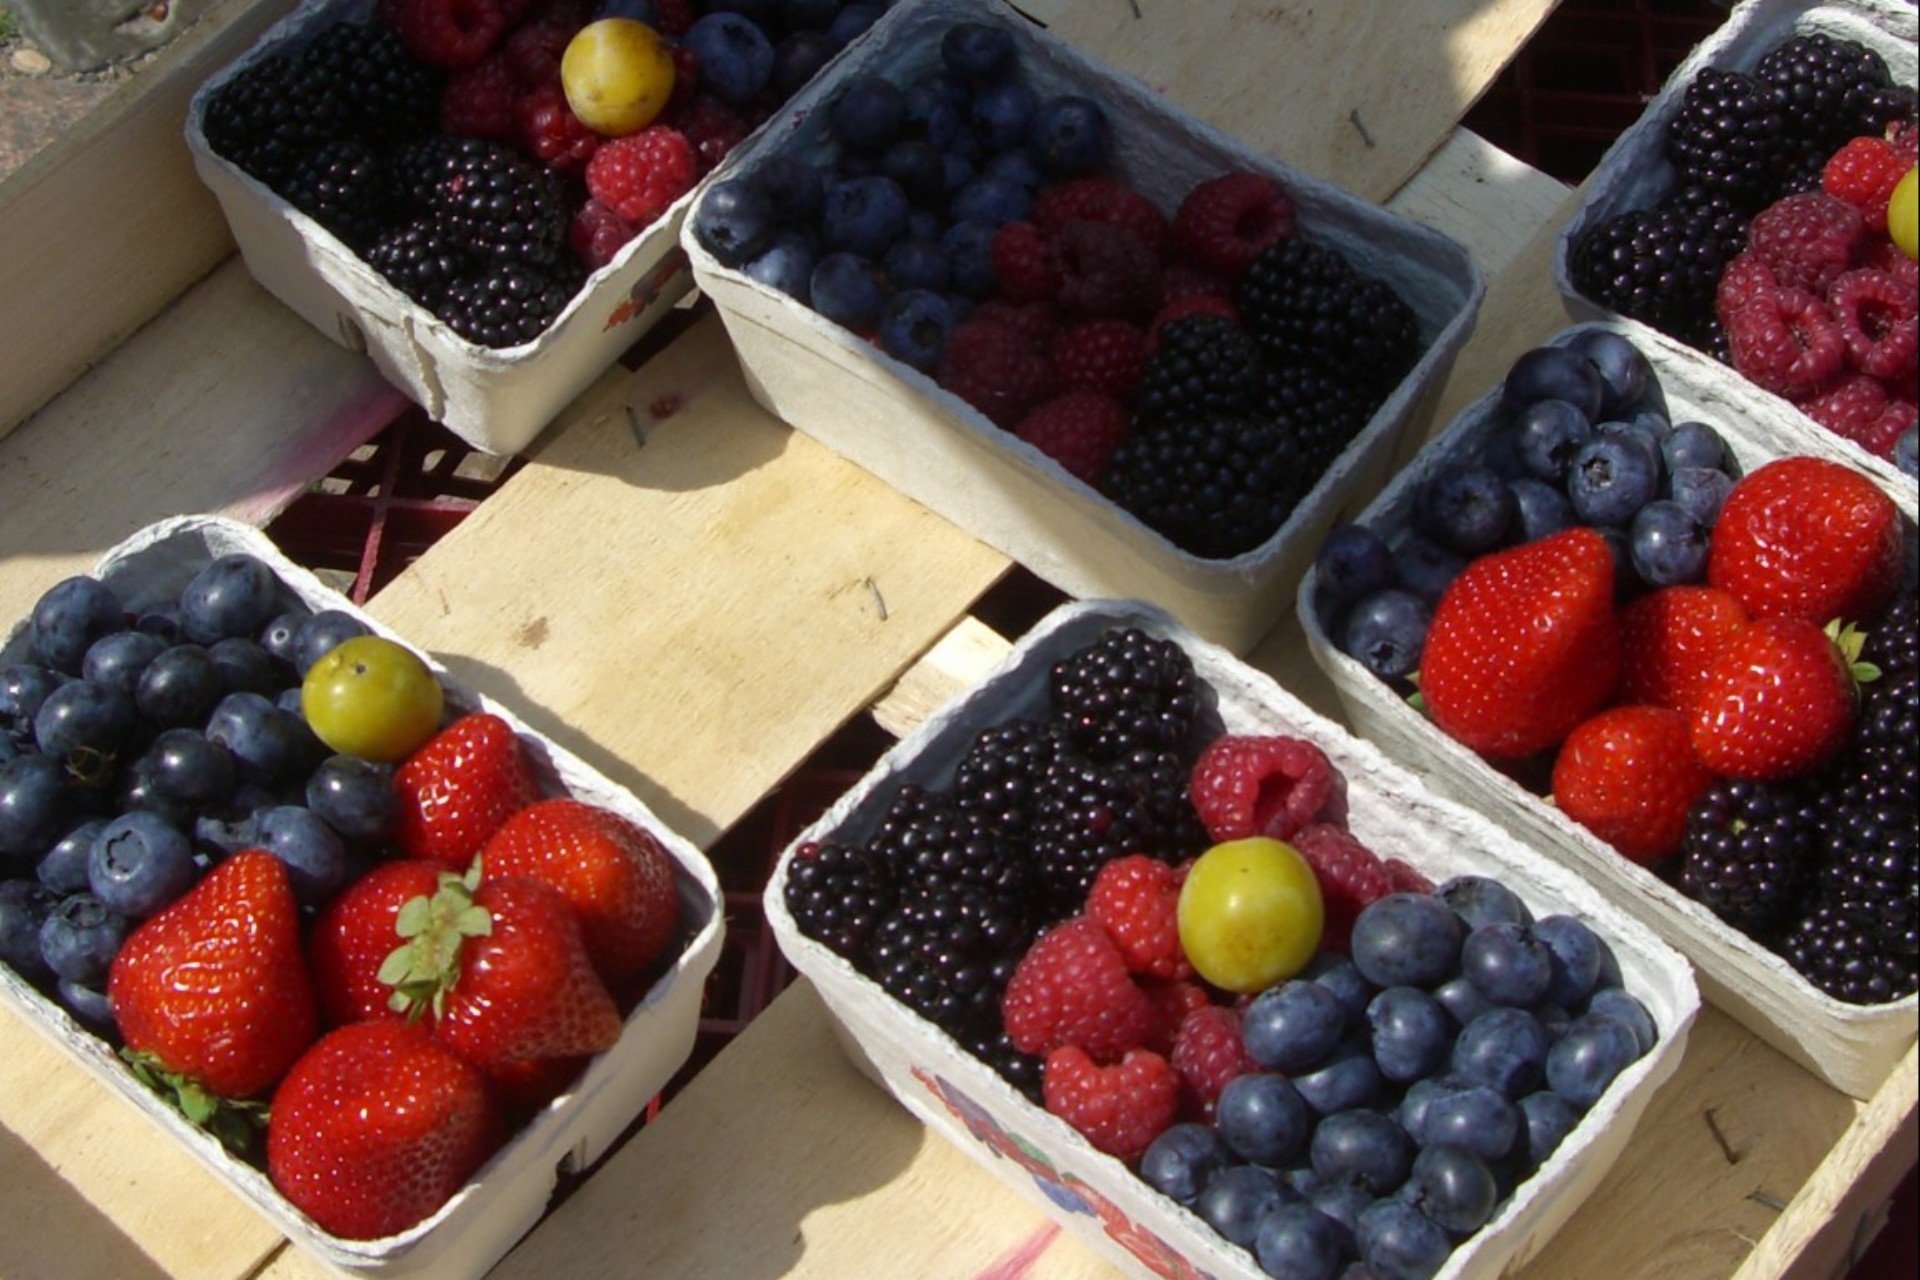
plant, fruit, berry, dish, meal, food, produce, breakfast, lunch, berries, blueberries, raspberries, fruits, strawberries, soft fruit, blackberries, fruits of the forest, frutti di bosco